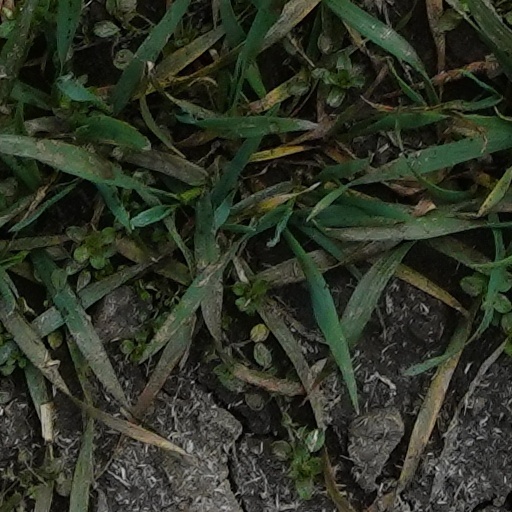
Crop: wheat